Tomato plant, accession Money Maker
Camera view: vertical (180 deg); turntable rotation: 240 degrees
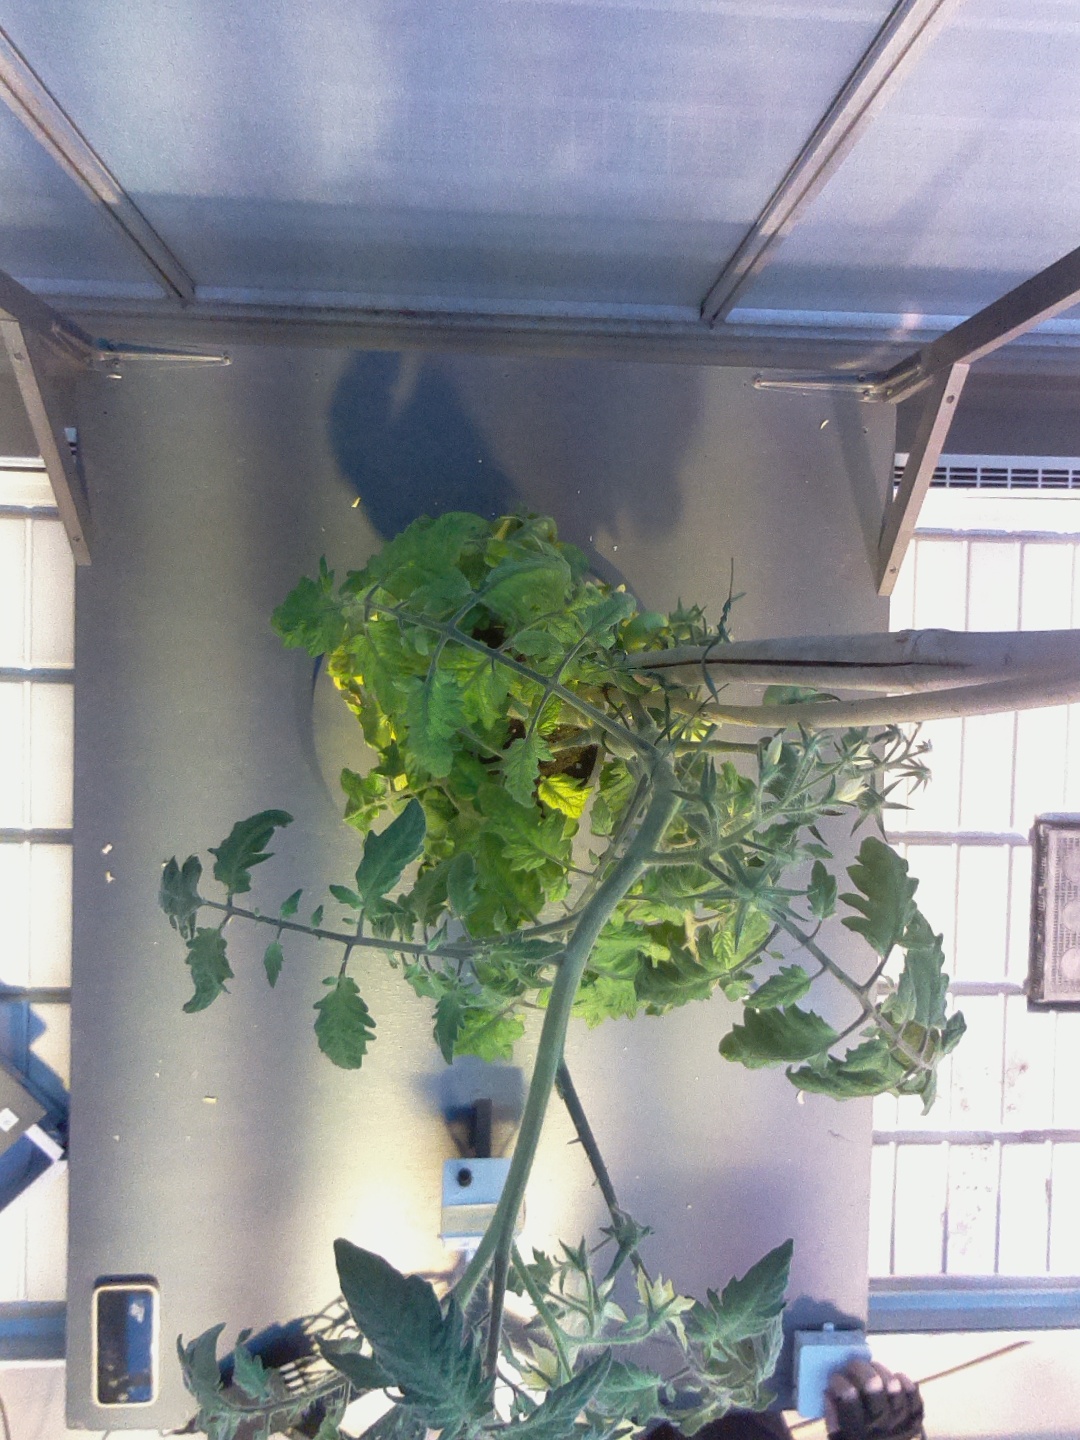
BBCH growth stage 75: 50%-60% of final fruit size